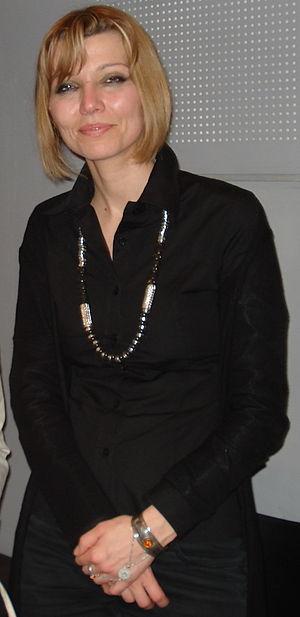
Ecrivaine turque